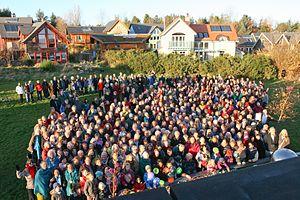
La Fondation Findhorn est une association à but non lucratif fondée en 1962 par Eileen Caddy, Peter Caddy et Dorothy Maclean et enregistrée officiellement depuis 1972.